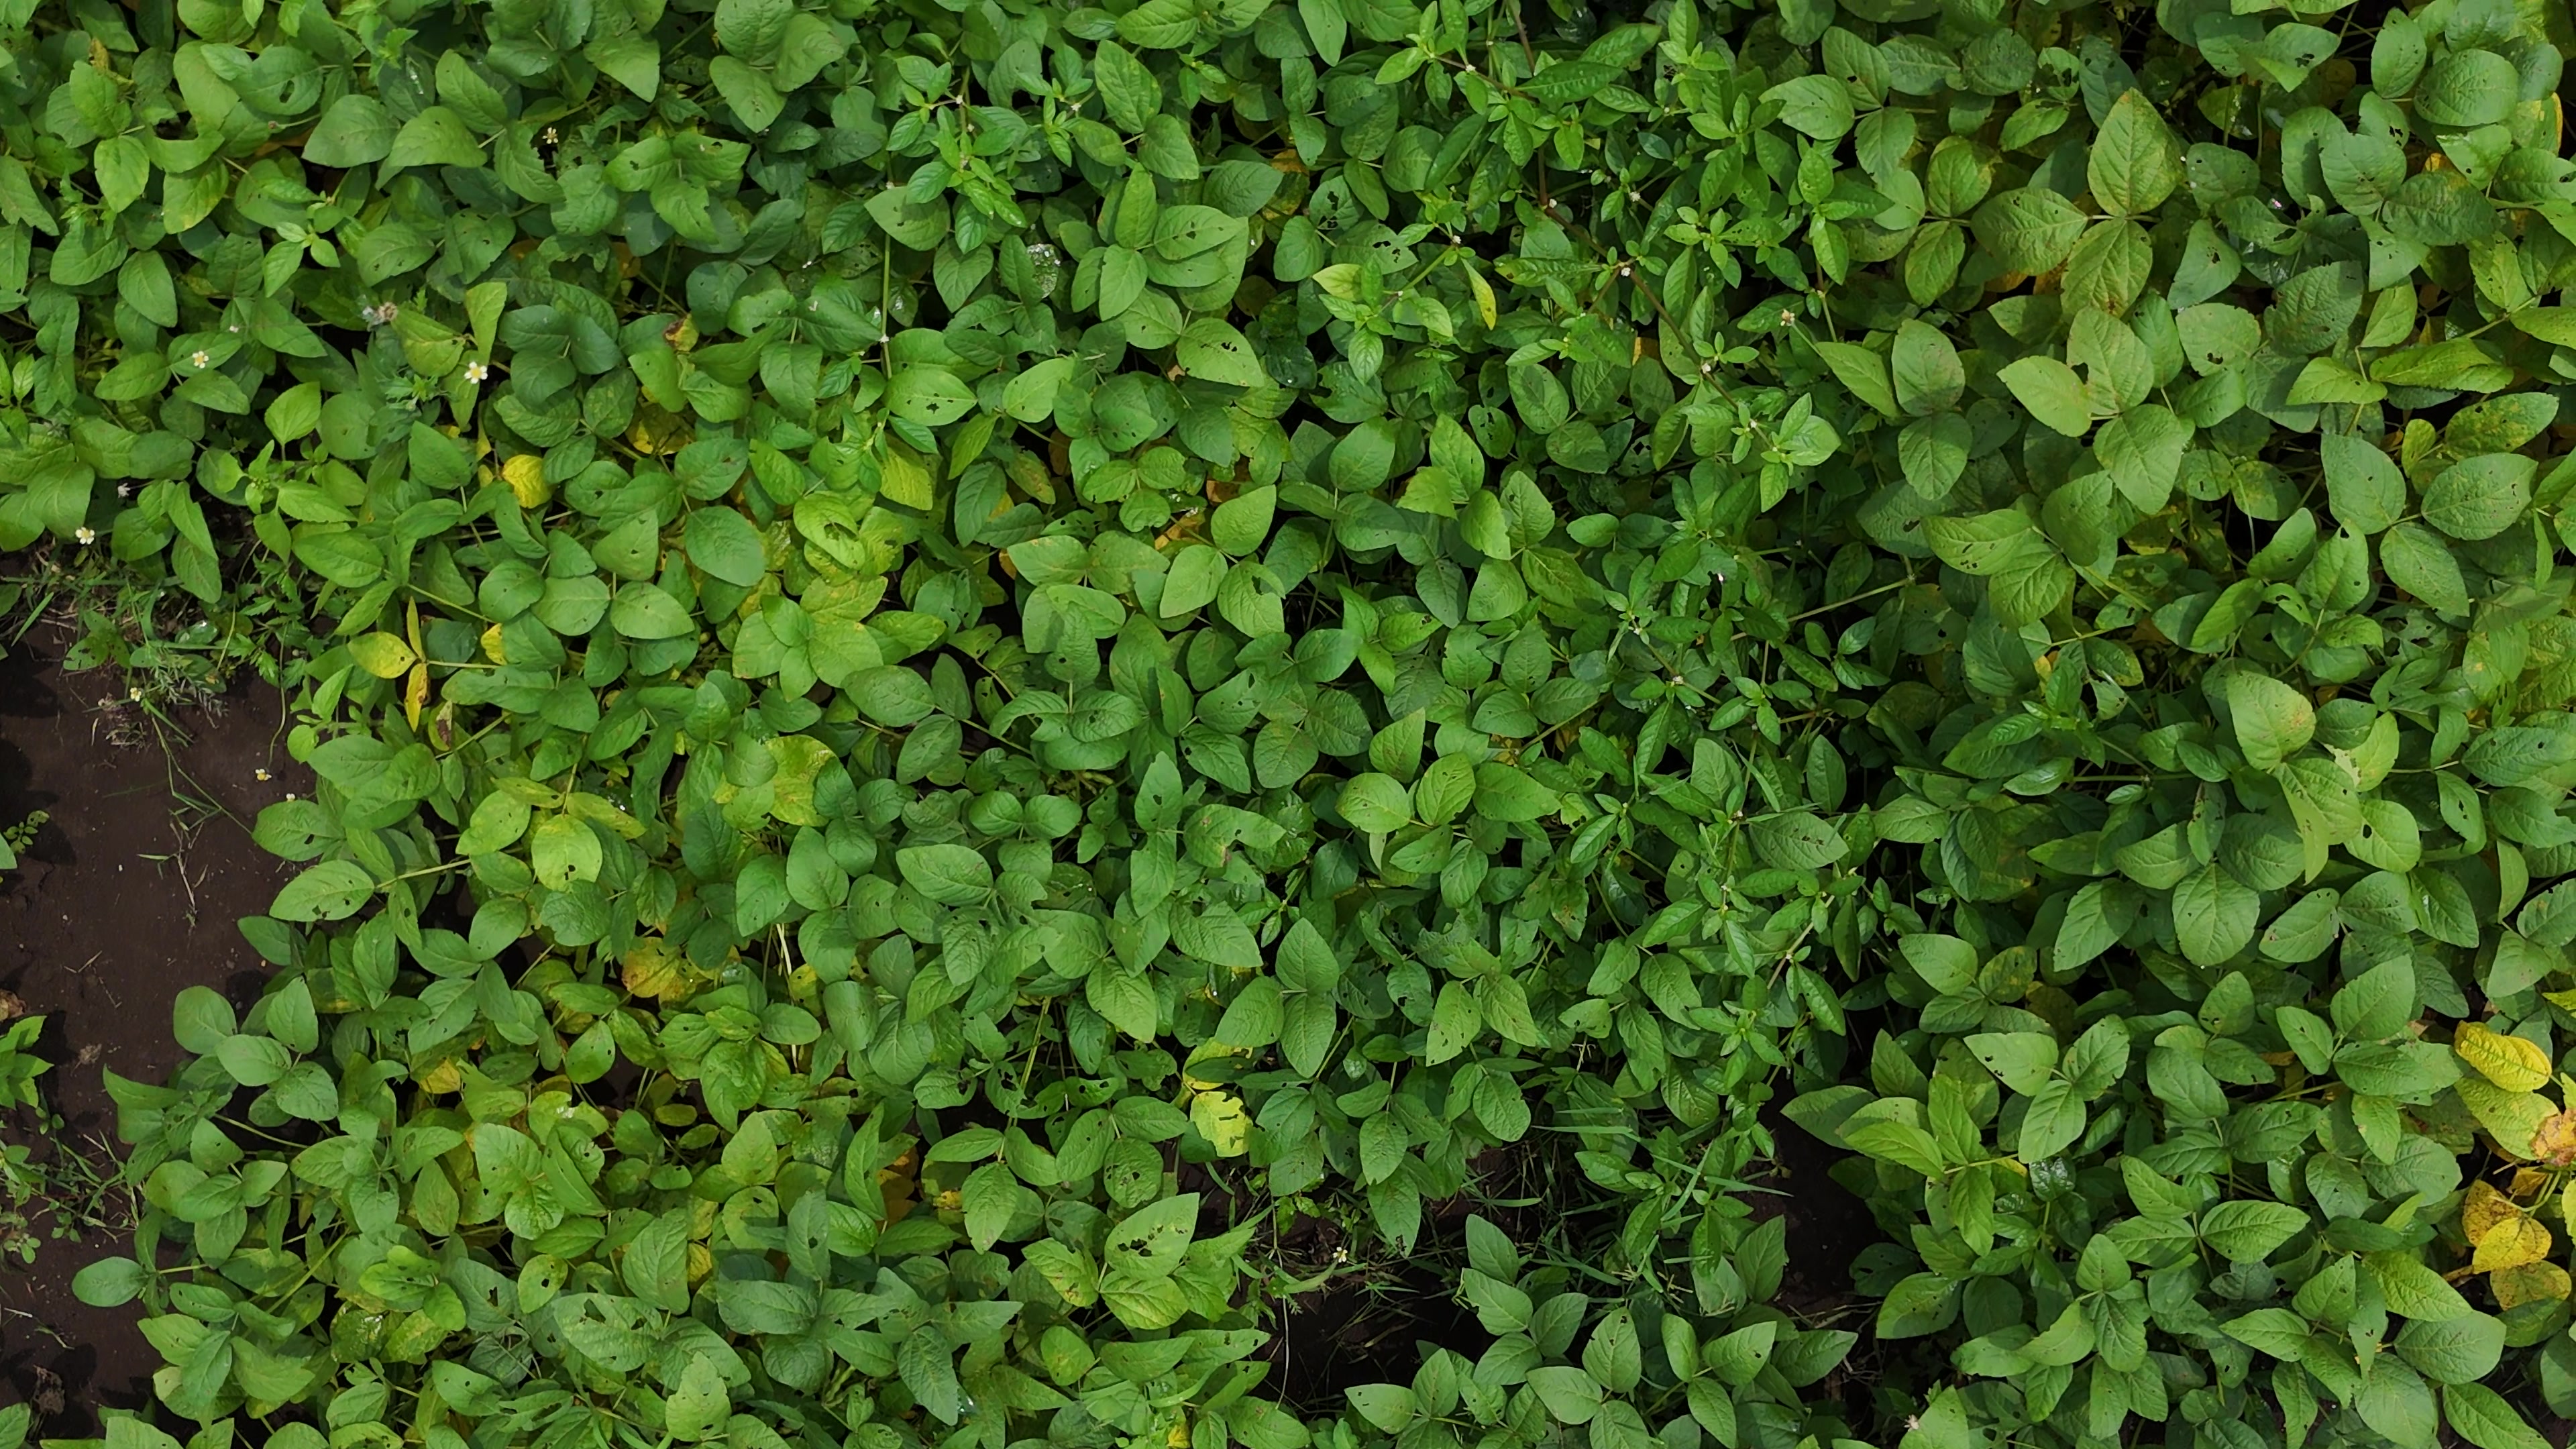
Label: Mosaic